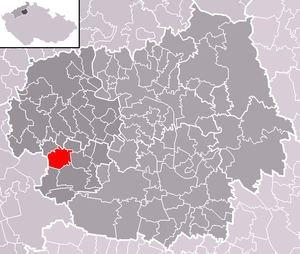
Klapý est une commune du district de Litoměřice, dans la région d'Ústí nad Labem, en République tchèque. Sa population s'élevait à 483 habitants en 2018.